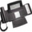
Label: telephone